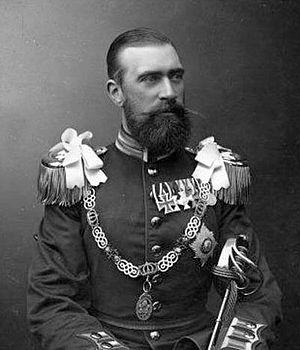
Le Mecklembourg est une monarchie gouvernée par la maison de Mecklembourg jusqu'en 1918. Il trouve ses origines dans la tribu slave des Obodrites, qui peuple la région au moment de l'arrivée des colons allemands au XIIᵉ siècle. À partir de leur château de Mecklembourg, les princes de la lignée de Niklot règnent sur la région. Le prince Albert II reçoit l'immédiateté impériale en 1348 et devient le premier duc de Mecklembourg.
Adolphe-Frédéric V est un prince de la maison de Mecklembourg né le 22 juillet 1848 à Neustrelitz et mort le 11 juin 1914 à Berlin. Il règne sur le grand-duché de Mecklembourg-Strelitz de 1904 à sa mort.